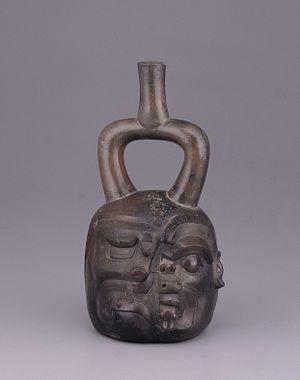
La céramique cupisnique fut produite par les populations précolombiennes installées tout au long de la côte nord péruvienne, et dans les vallées des contreforts de la chaîne andine, d'environ 1200 à 500 av. J.-C.